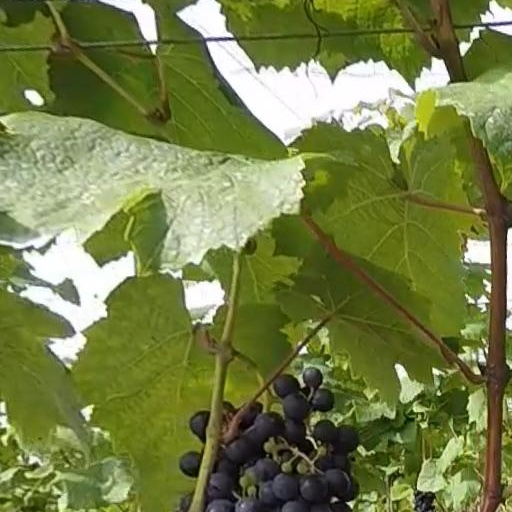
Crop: grape